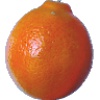
Label: Tangelo 1